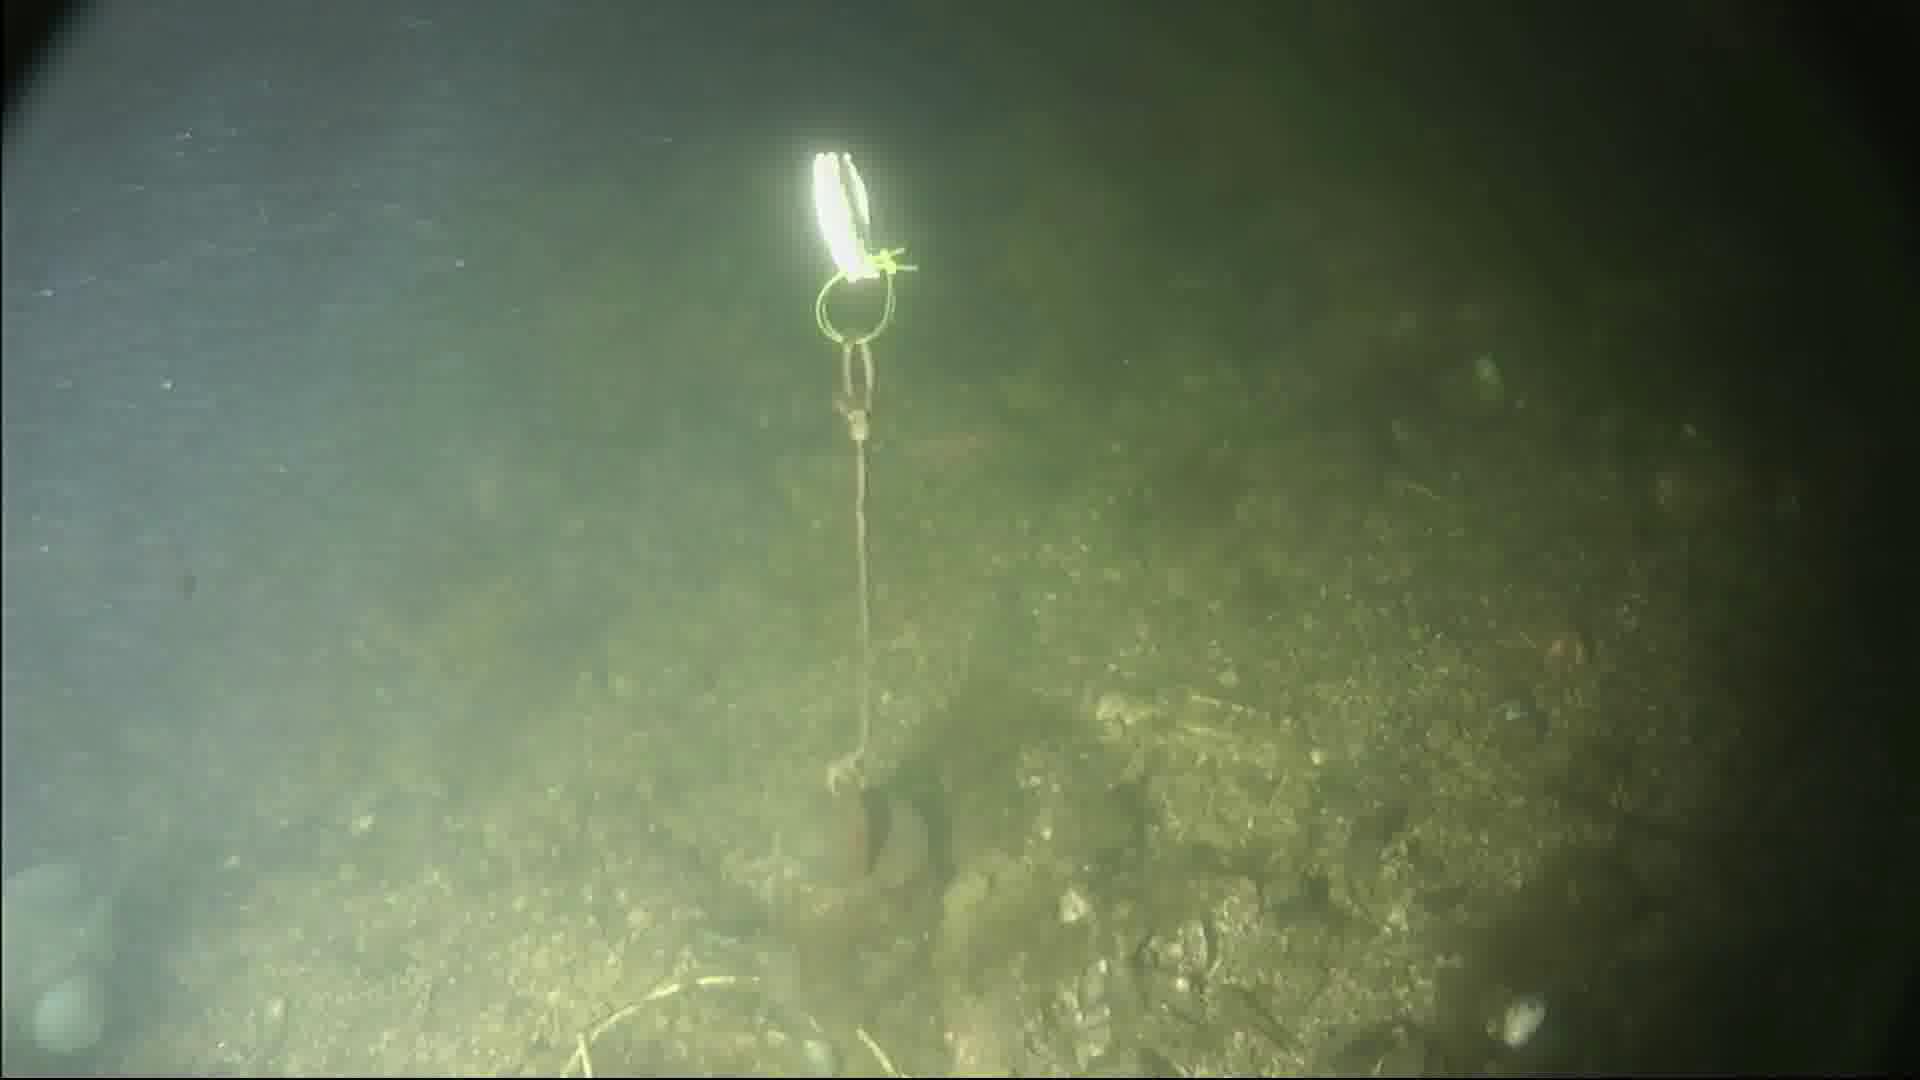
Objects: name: fish